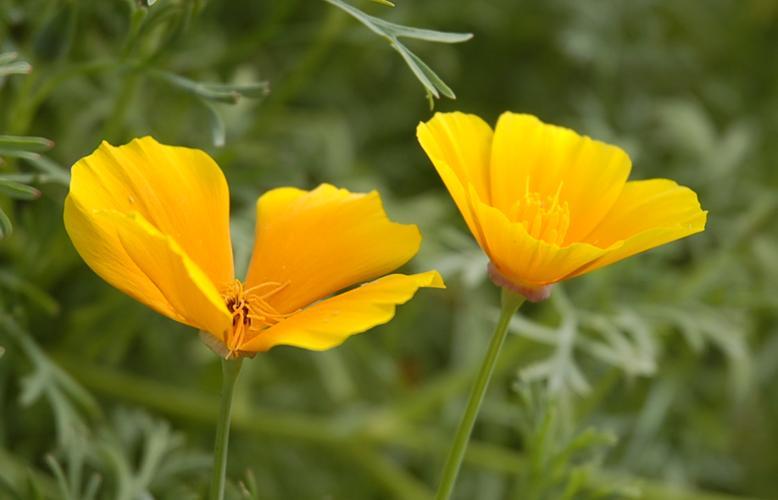
Label: californian poppy